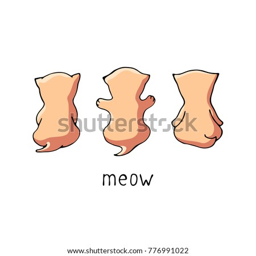
funny red kittens sitting back with an inscription .